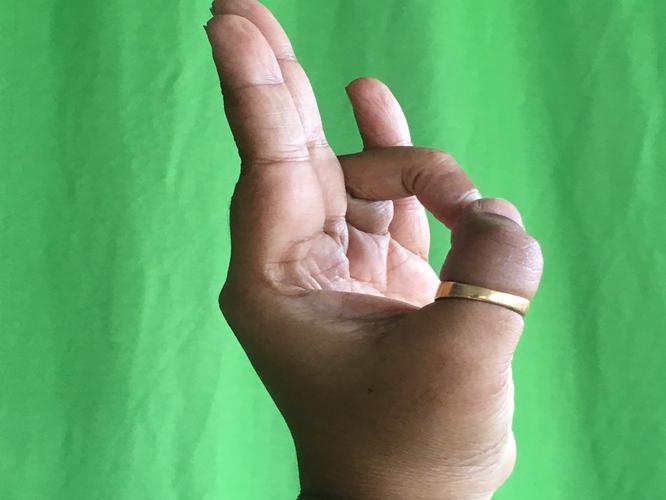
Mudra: Mayura
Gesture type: single_hand